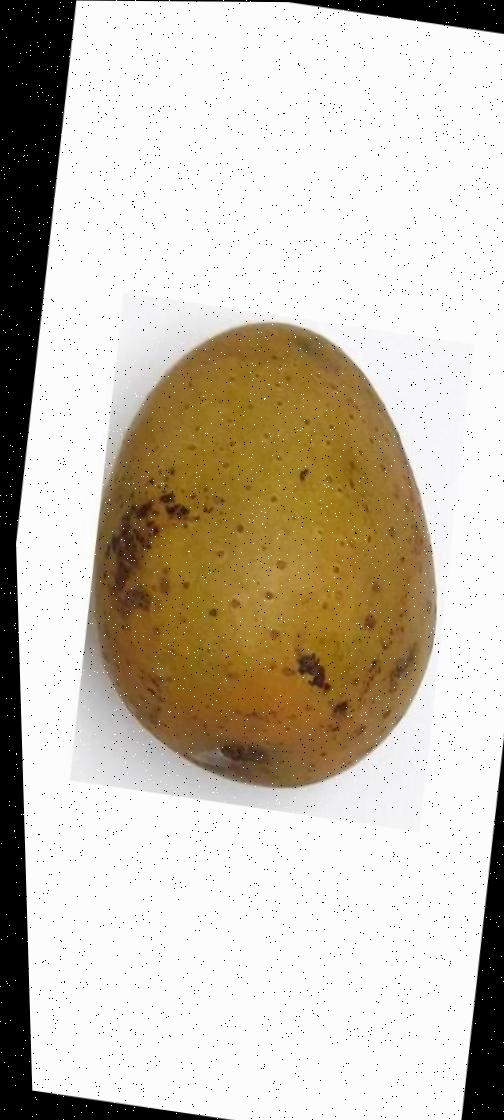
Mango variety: Gourmoti